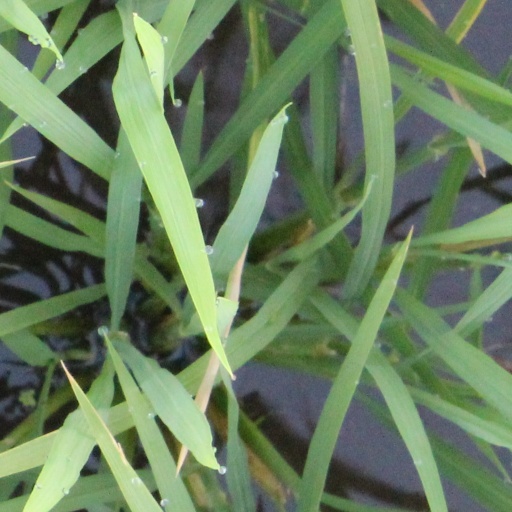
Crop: rice